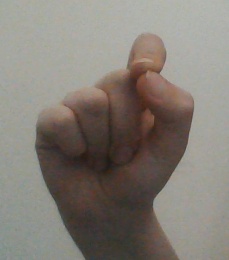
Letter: fa